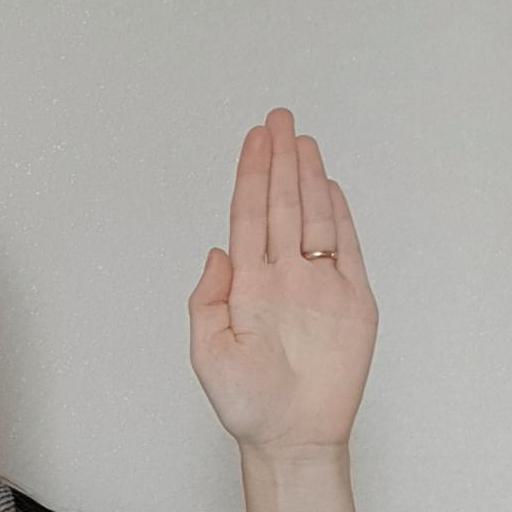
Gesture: stop